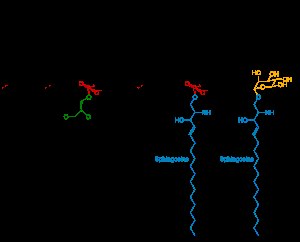
Cellemembran / Bestanddele / Lipider
Eksempler på de væsentligste fosfolipider og glykolipider: fosfatidylcholin (PtdCho), fosfatidylætanolamin (PtdEtn), fosfatidylinositol (PtdIns) og fosfatidylserin (PtdSer).
Cellemembran eller plasmamembran er en biologisk membran, der adskiller det indre af en celle fra omgivelserne. Den består af et dobbeltlag af lipider med indlejrede proteiner. Lipidernes upolære carbonkæder gør cellemembranen gennemtrængelig for upolære molekyler og visse små molekyler som kuldioxid, ilt og vand, men uigennemtrængelig for ioner og de fleste polære molekyler. Passage af ioner og polære molekyler er imidlertid mulig i kontrolleret omfang via forskellige typer transmembrane proteiner, f.eks. kanaler og transportproteiner. Cellemembranen medvirker til en række vigtige cellulære processer, f.eks. celleadhæsion og cellesignalering, og tjener som fæste for det intracellulære cytoskelet og vigtige ekstracellulære strukturer, heriblandt cellevæggen og glykocalyxen. Cellesignaleringen foregår ved hjælp af receptorer, der gør cellen i stand til at reagere på specifikke signalstoffer, f.eks. hormoner.